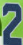
Number: 2